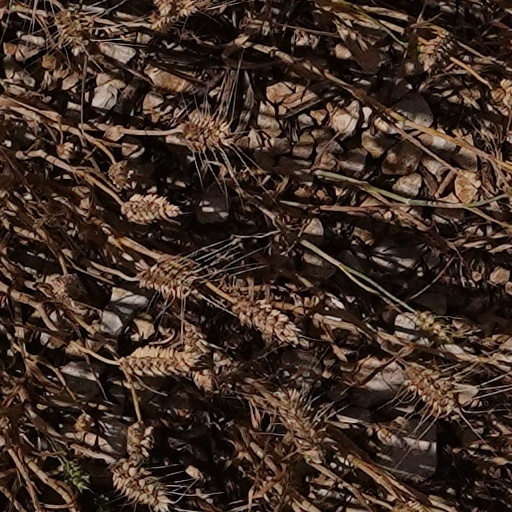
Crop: wheat